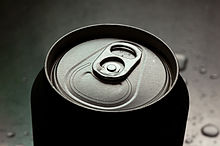
Label: metal